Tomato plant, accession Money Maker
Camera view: bottom (45 deg); turntable rotation: 120 degrees
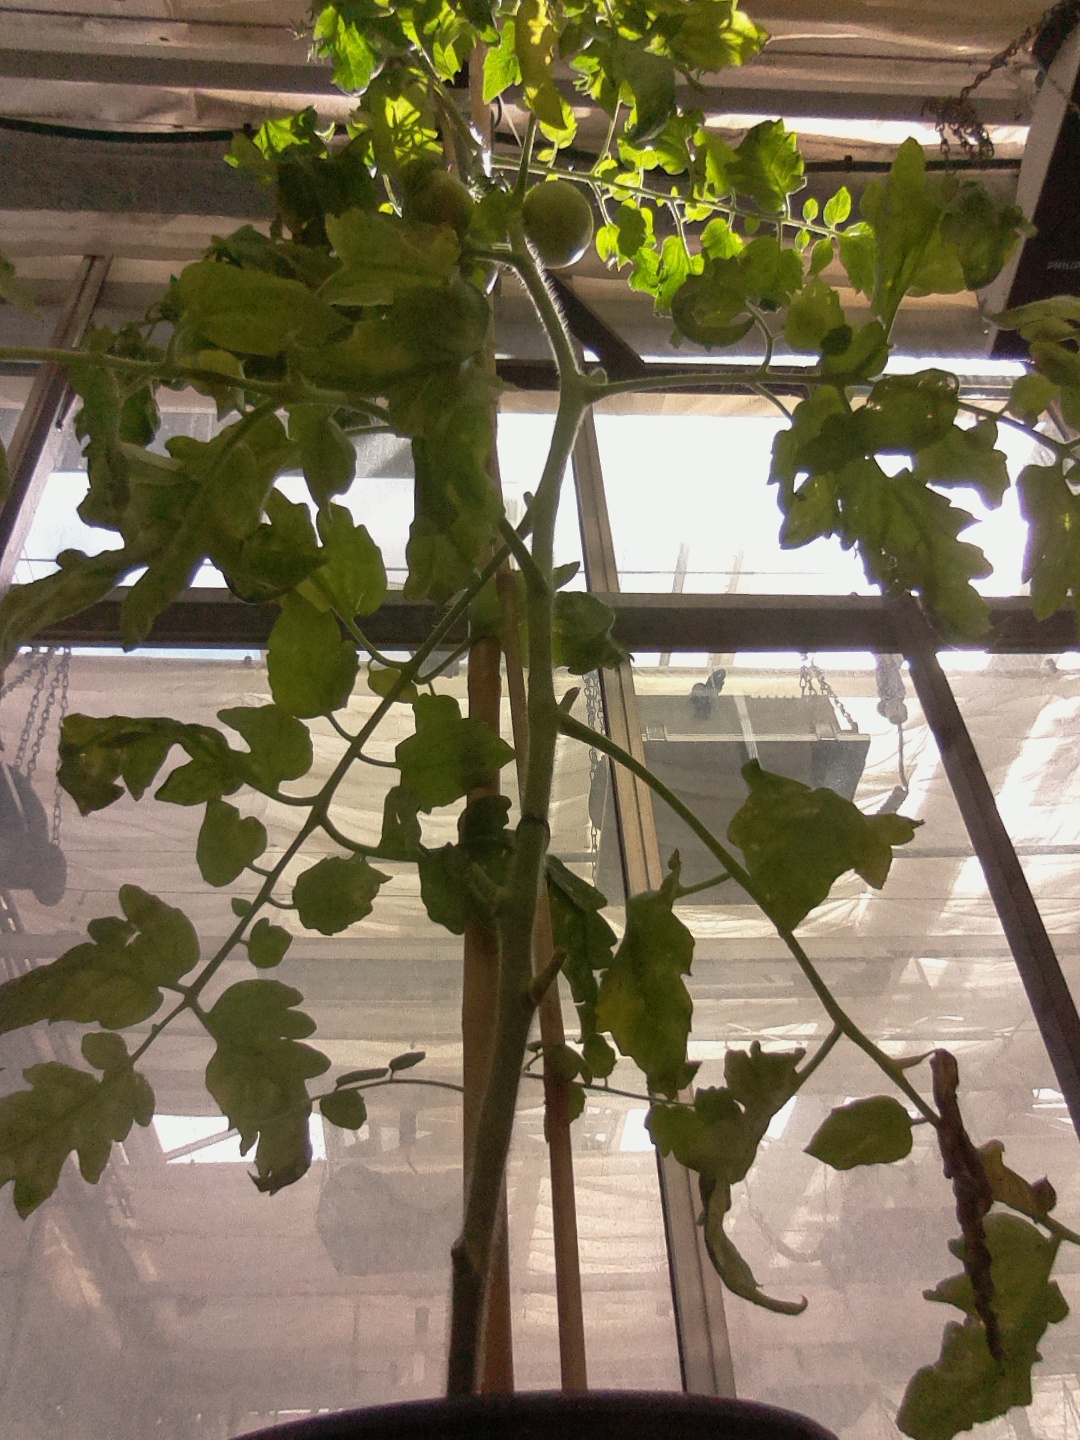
BBCH growth stage 74: 40%-50% of final fruit size